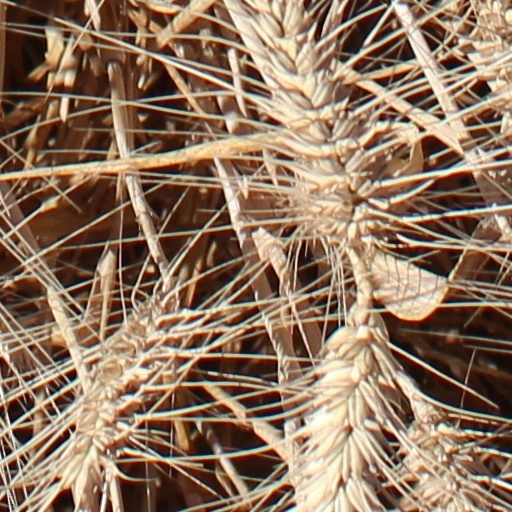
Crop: wheat